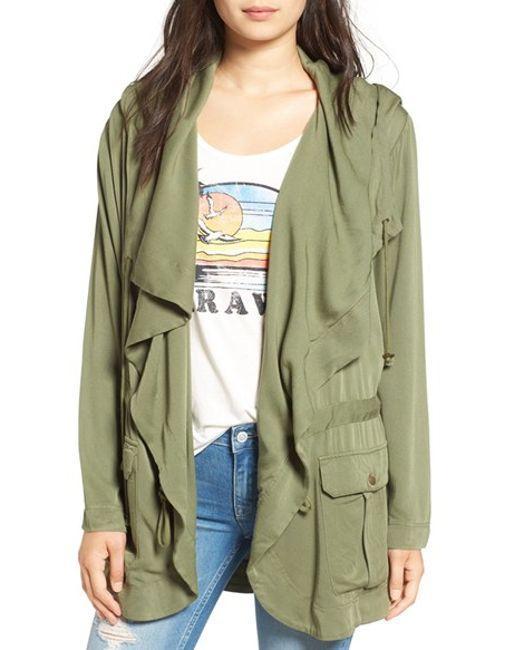
Langes Obermaterial mit lockerem Hals für Damen vorne offen